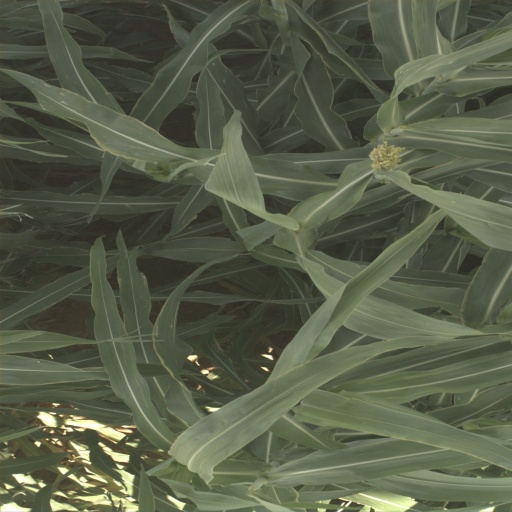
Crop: sorghum